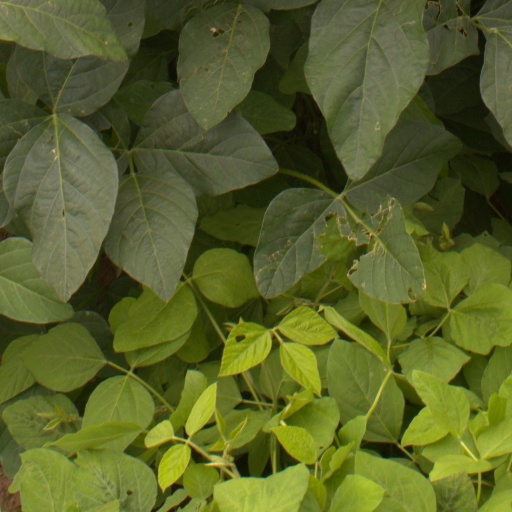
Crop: soybean